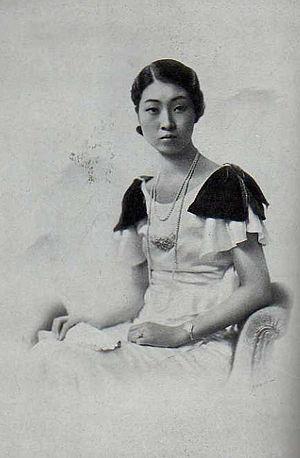
Le prince Kan'in Haruhito, né le 3 août 1902 et mort le 14 juin 1988, est un officier de carrière dans l'Armée impériale japonaise durant la Seconde Guerre mondiale et le 7ᵉ chef de la lignée Kan'in-no-miya de la branche cadette shinnōke de la maison impériale du Japon.